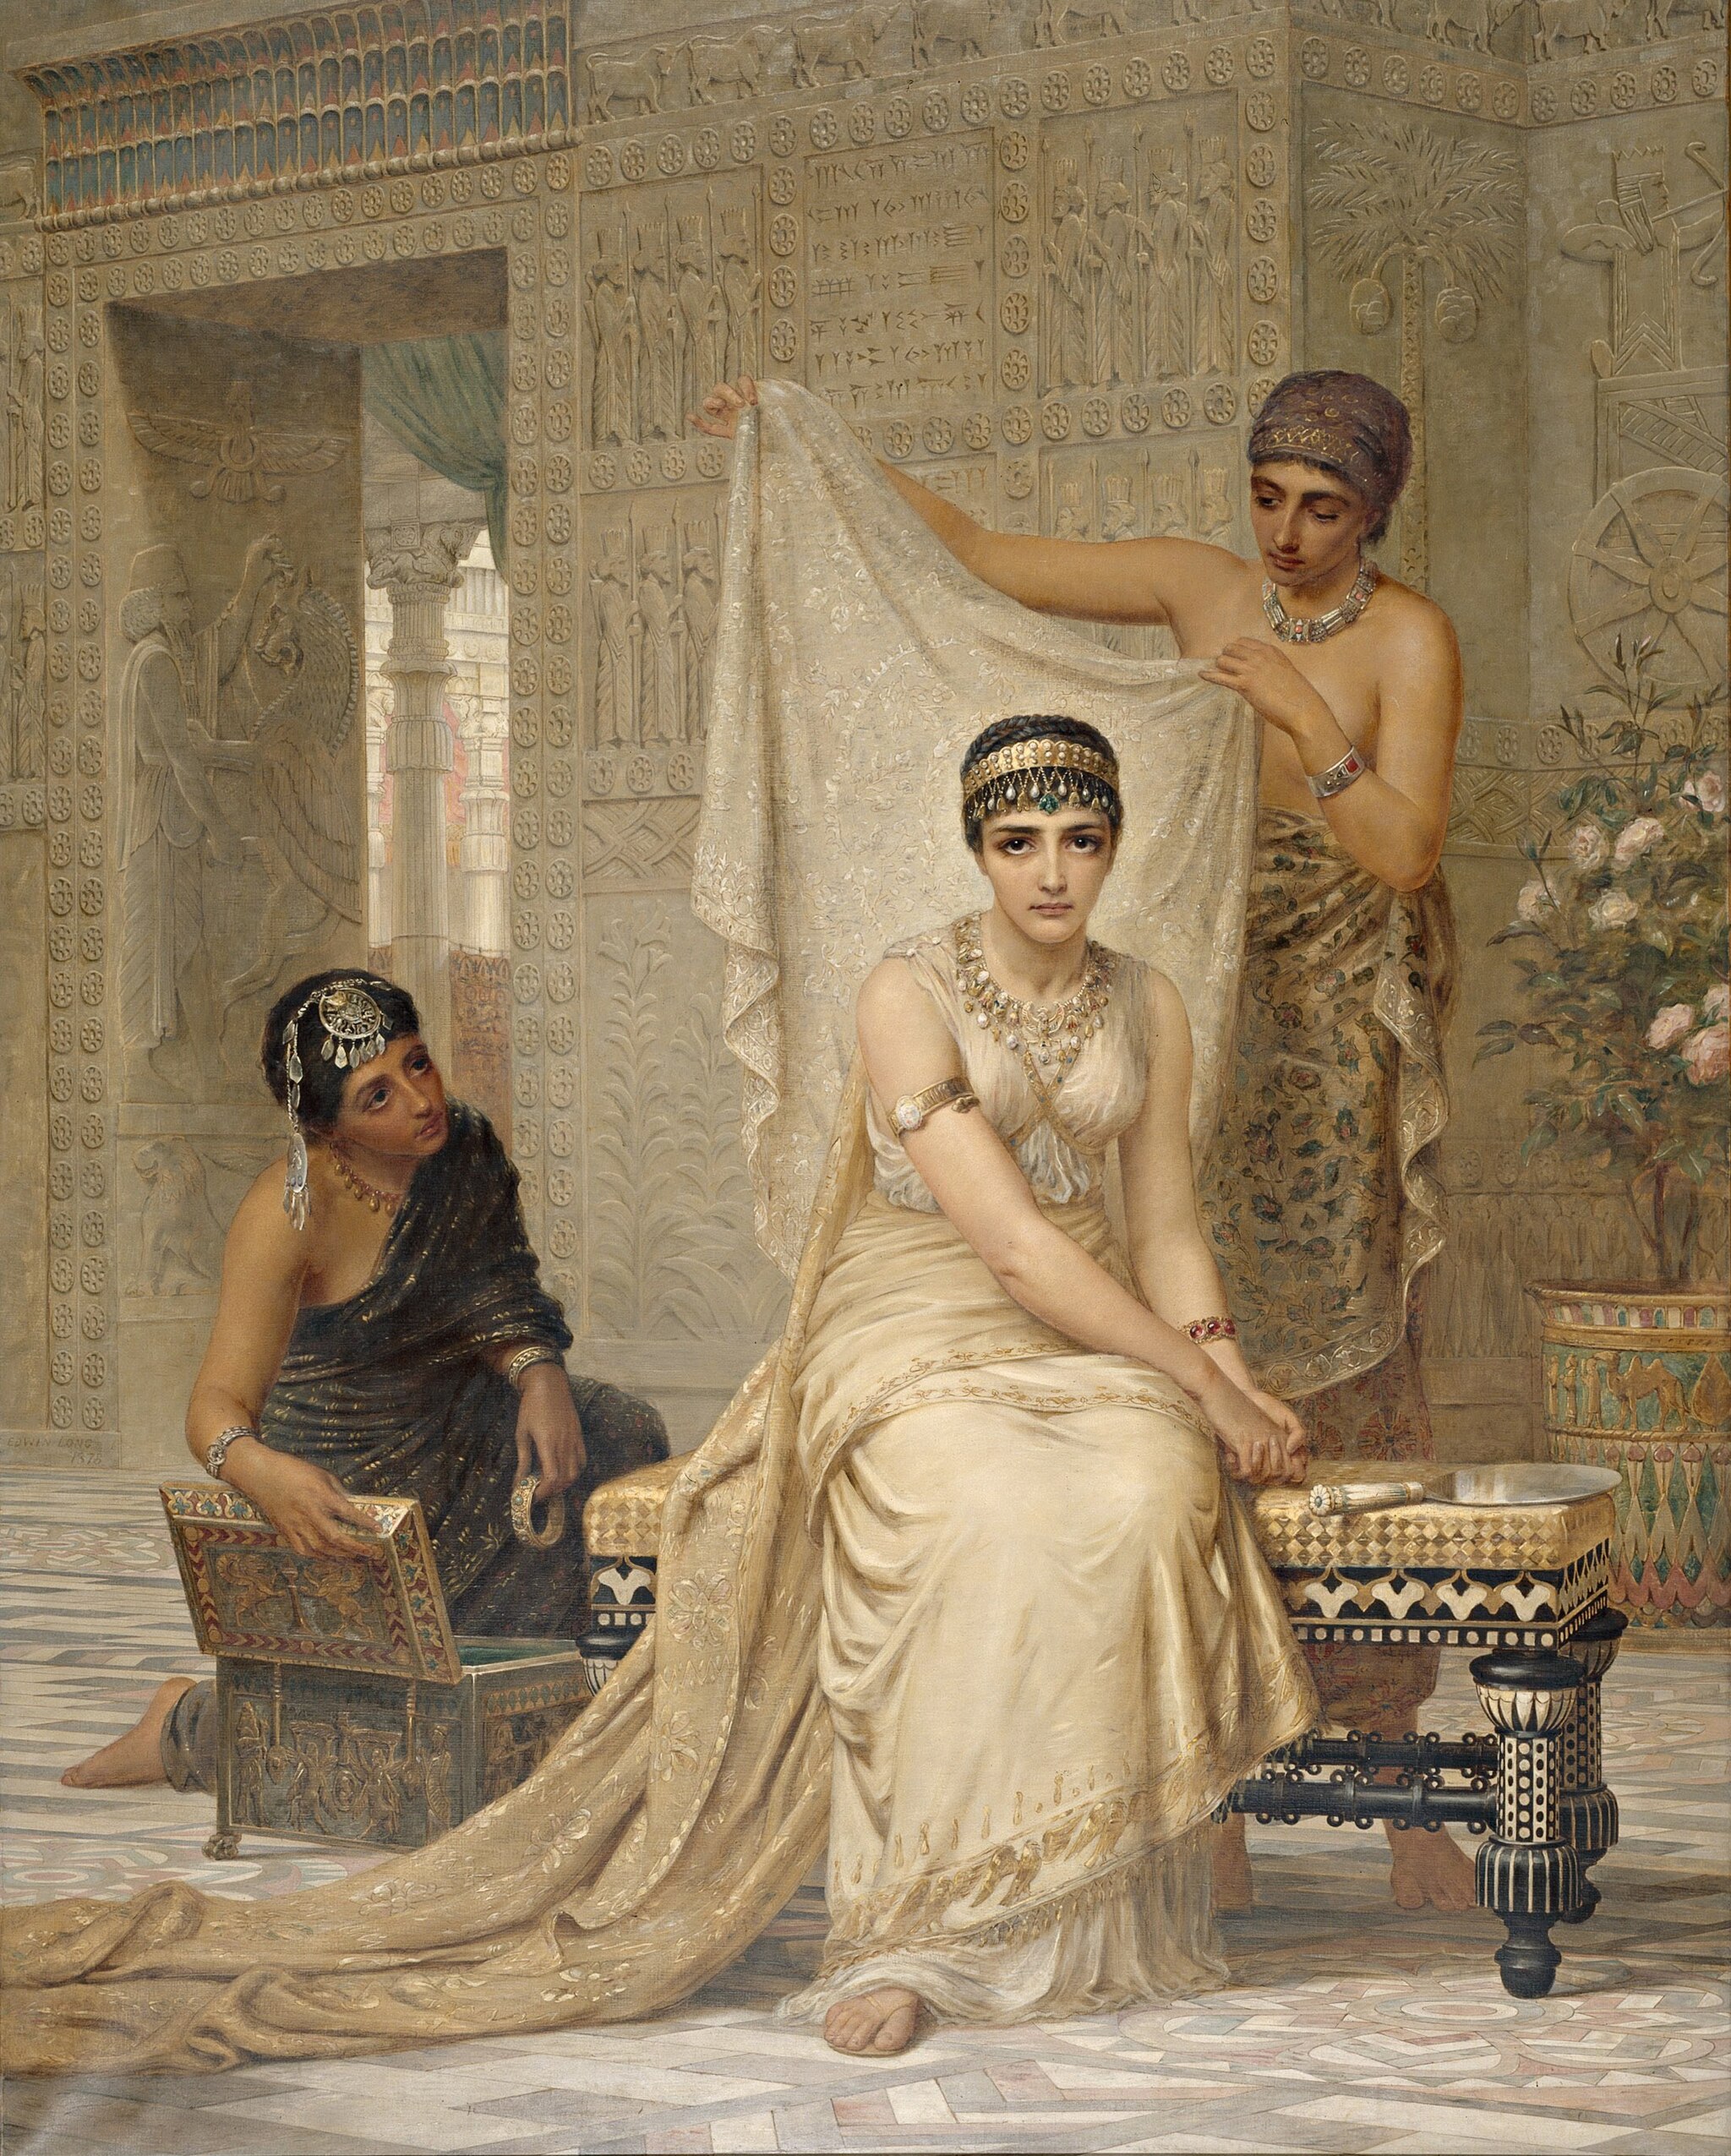
Title: Queen Esther
Date: 1878
Categories: PD-old-100-expired, PD-Art (PD-old-100-expired), Artworks with Wikidata item, Artworks with known accession number, CC-PD-Mark, Artworks with accession number from Wikidata, Artworks missing digital representation of for 2D work, PD-Art missing SDC copyright status, PD-old missing SDC copyright status, Artworks with SDC link missing, Files from Google Arts & Culture, Queen Esther by Edwin Long